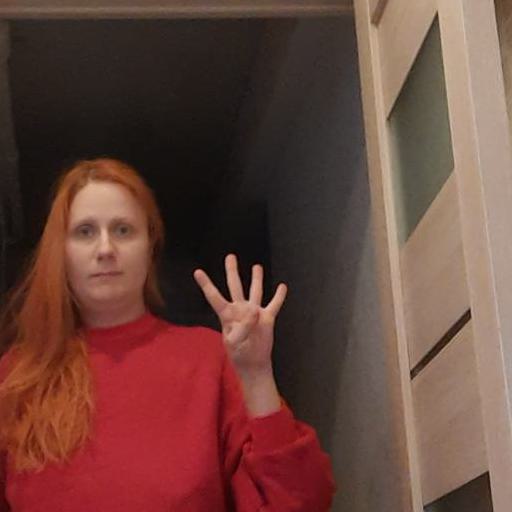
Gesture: four